Twitter

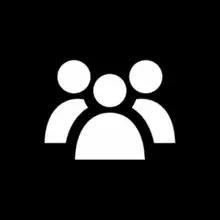
The logo of Community Notes, November 2022

In August 2020, development of Birdwatch was announced, initially described as a moderation tool. Twitter first launched the Birdwatch program in January 2021, intended as a way to debunk misinformation and propaganda, with a pilot program of 1,000 contributors, weeks after the January 6 United States Capitol attack. The aim was to "build Birdwatch in the open, and have it shaped by the Twitter community". In November 2021, Twitter updated the Birdwatch moderation tool to limit the visibility of contributors' identities by creating aliases for their accounts, in an attempt to limit bias towards the author of notes.